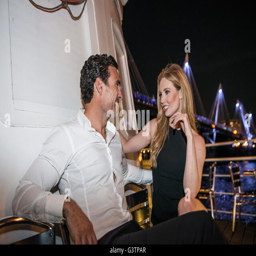
a smartly dressed couple enjoying a drink on the deck of a boat moored by embankment